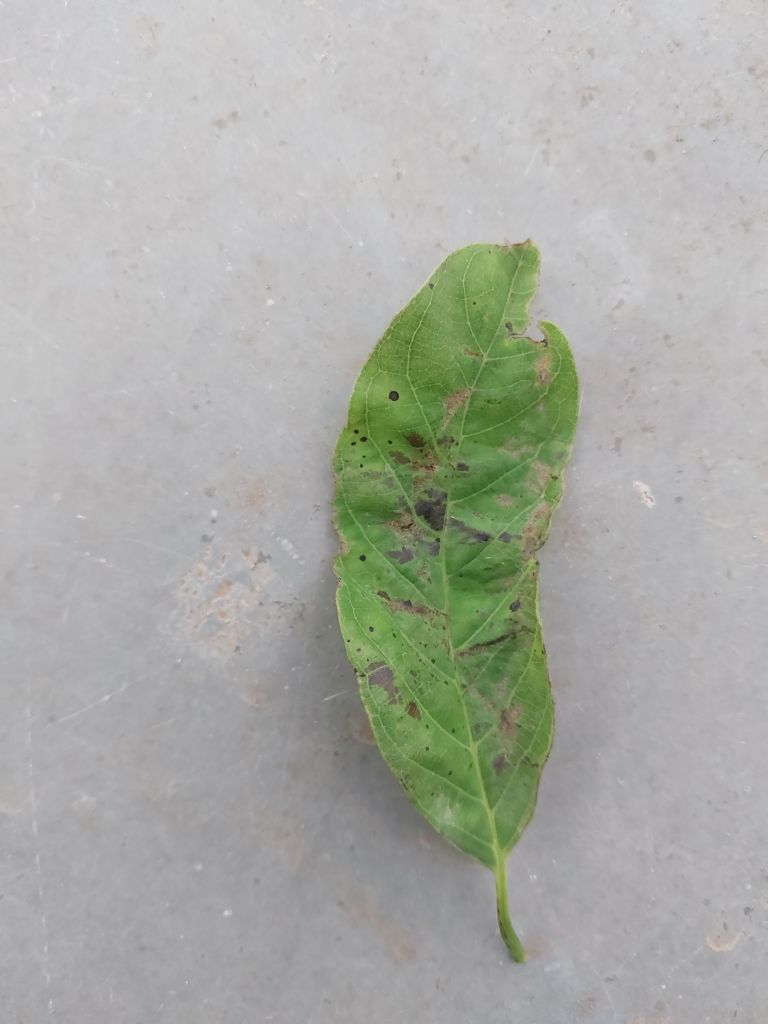
Disease label: Leaf spot on Leaves